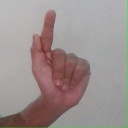
अक्षर: ळ